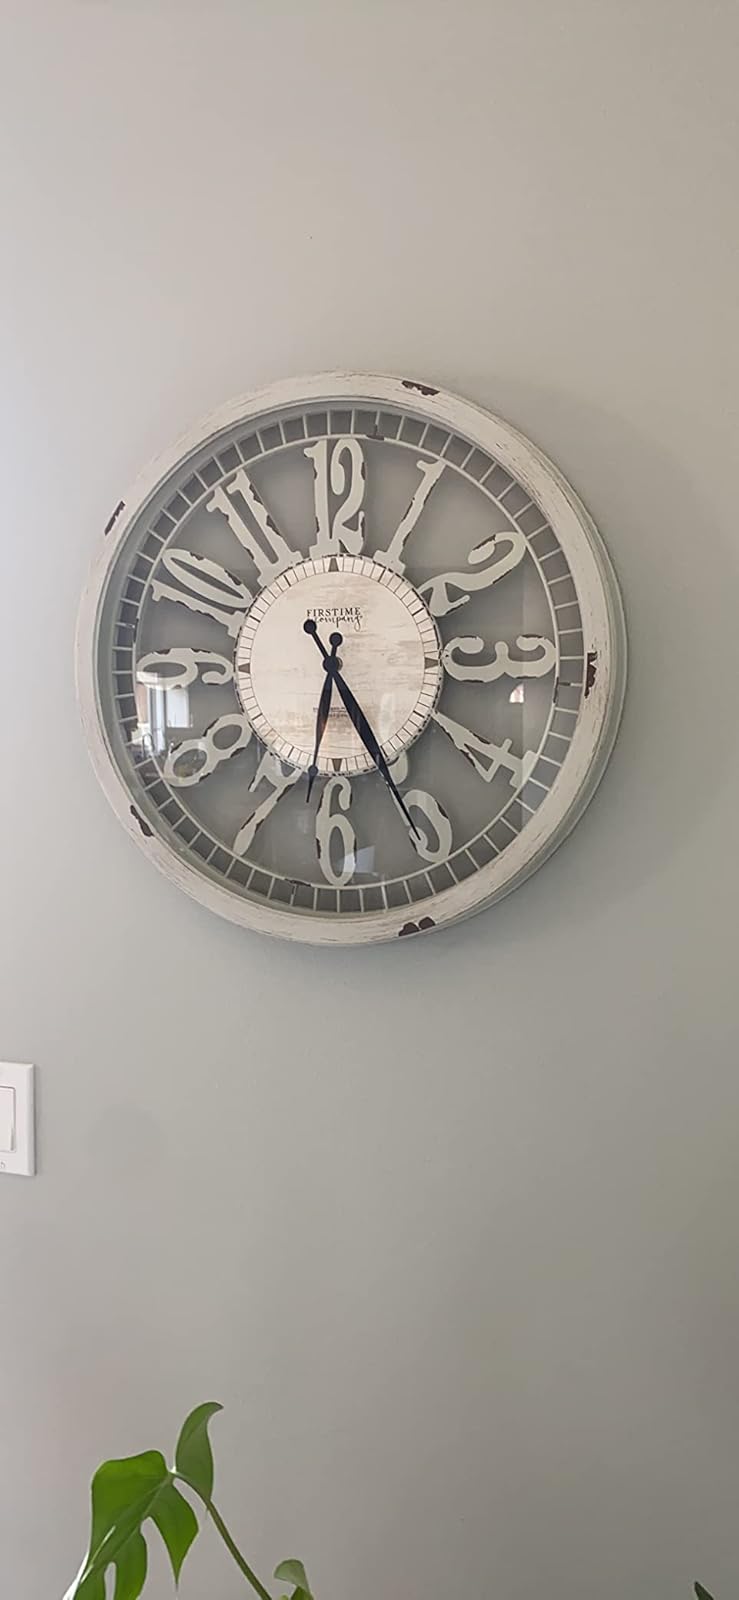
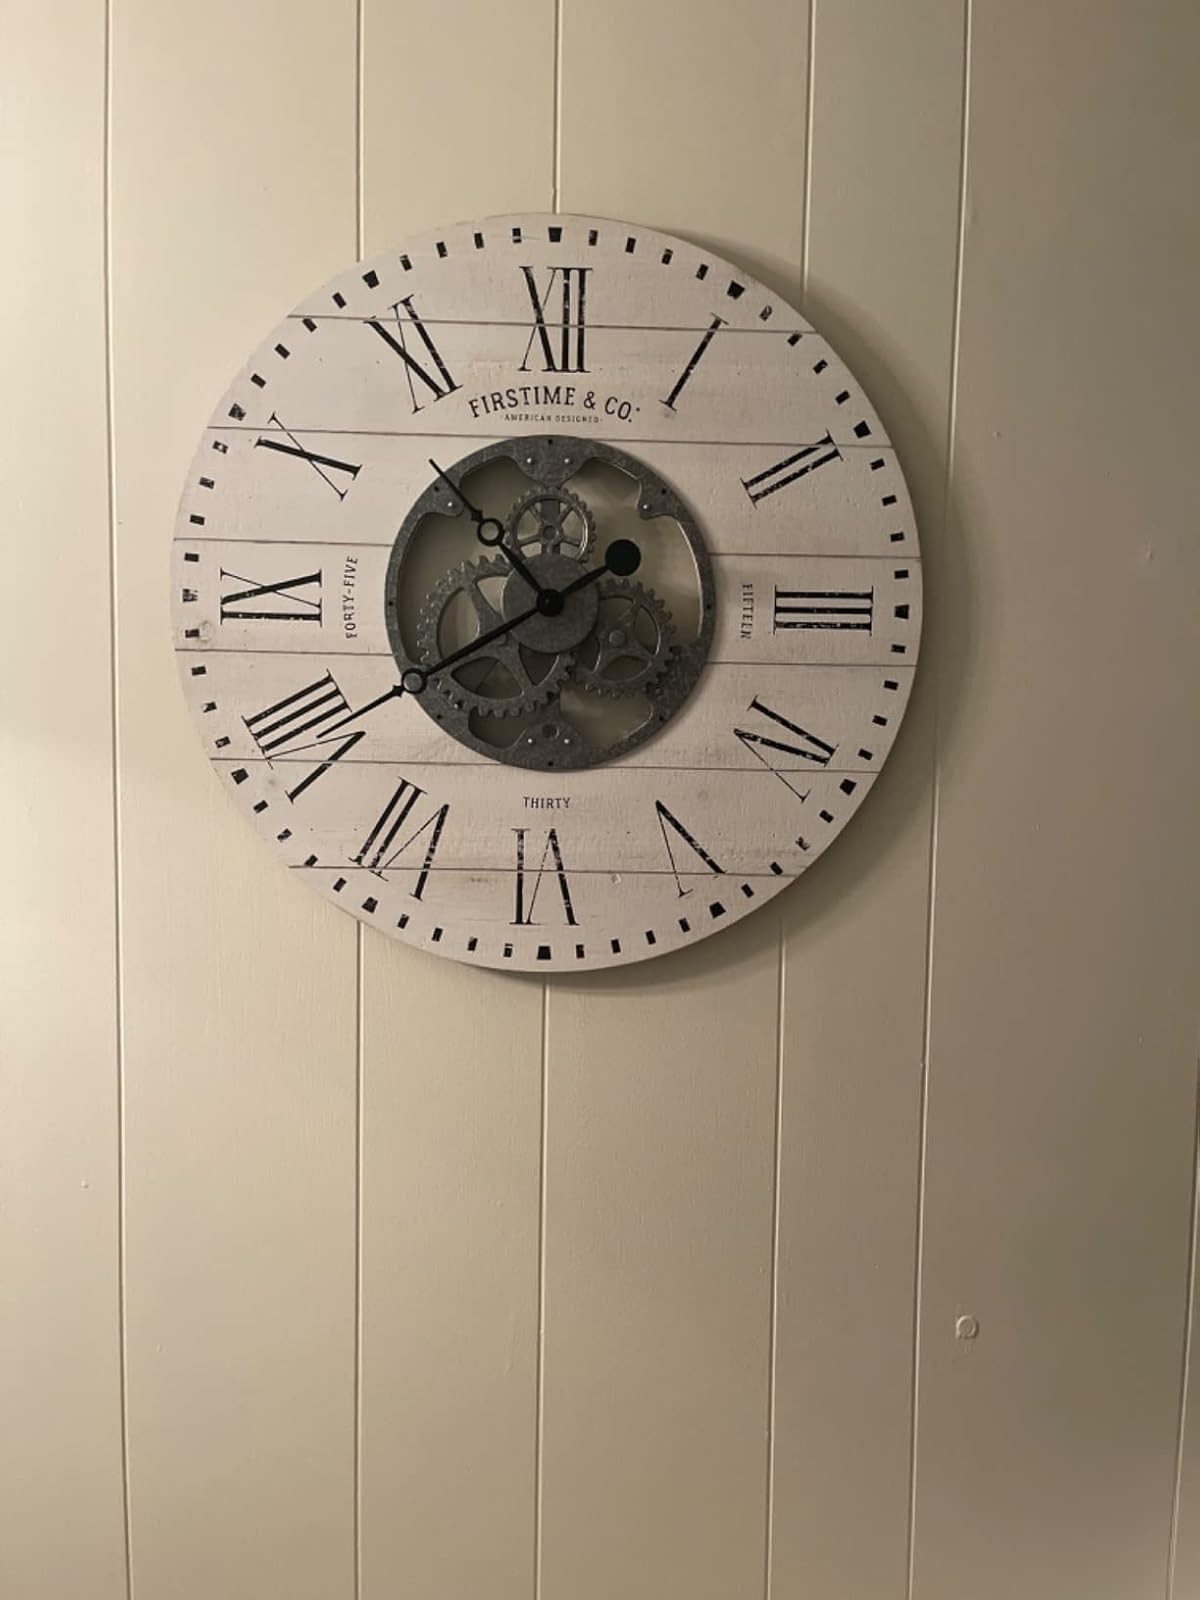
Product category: clock
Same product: no